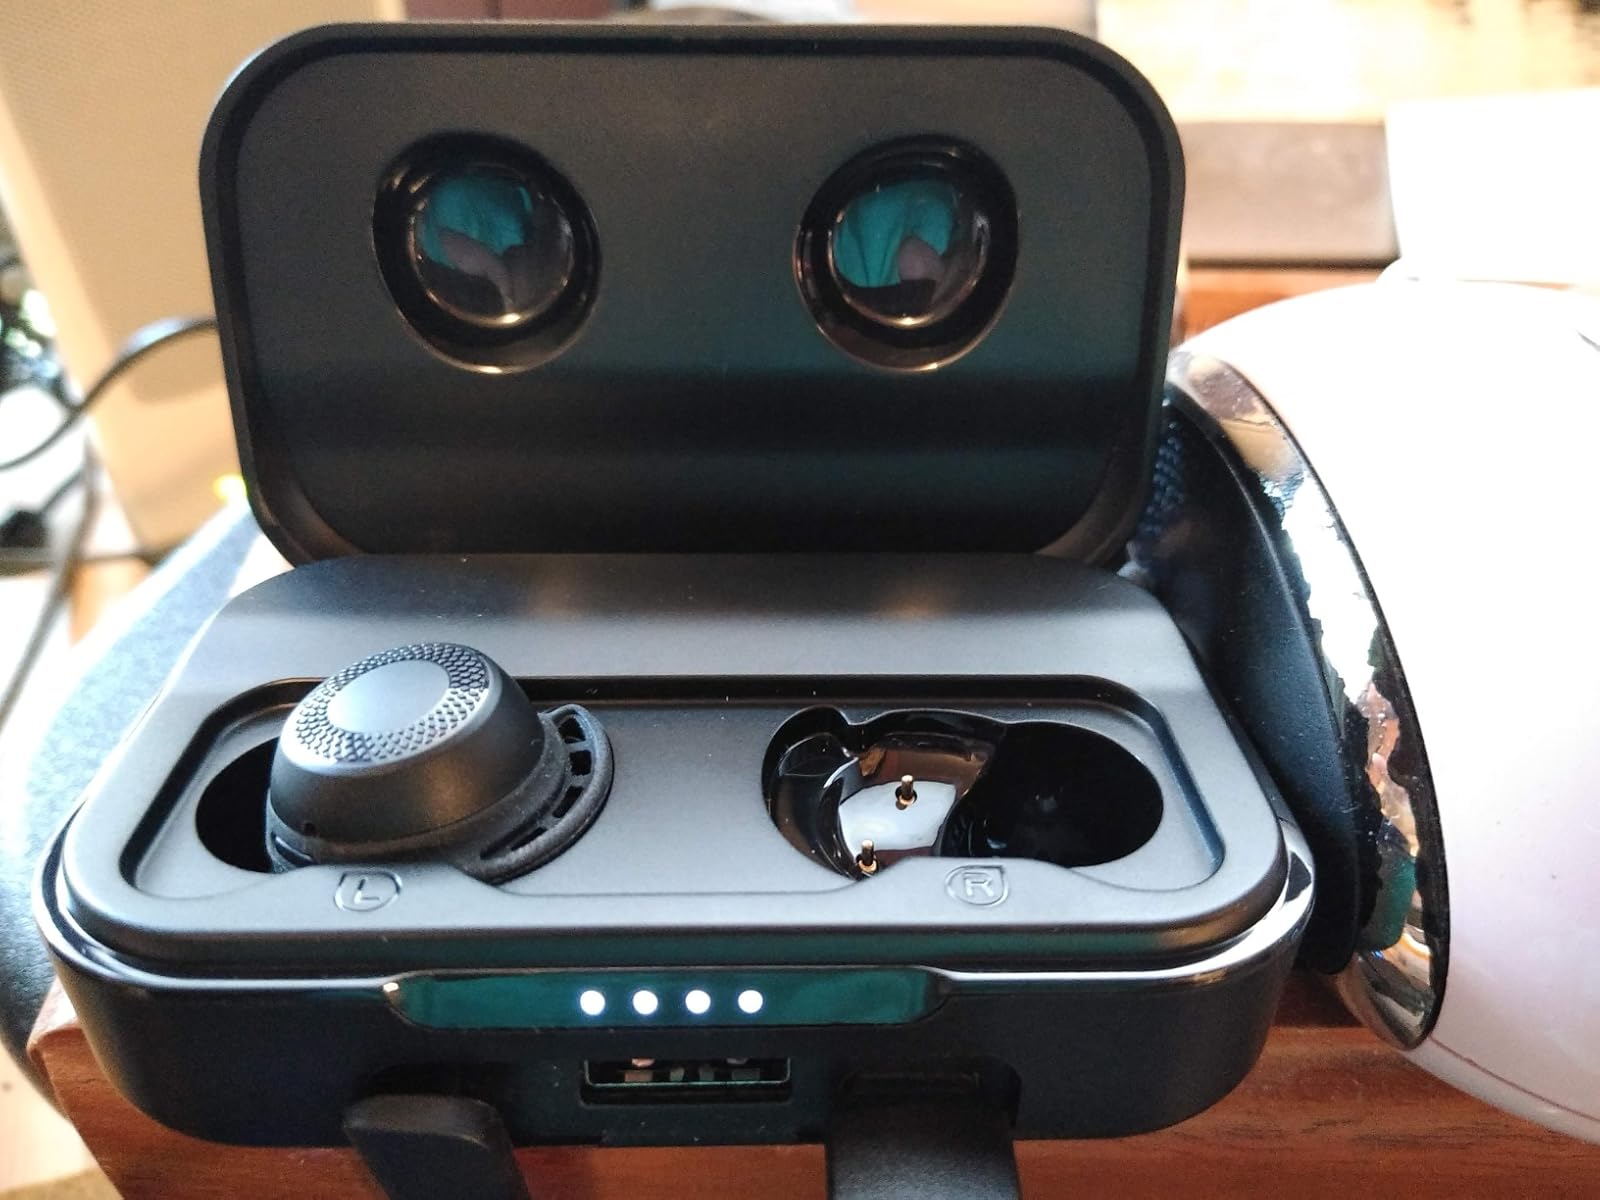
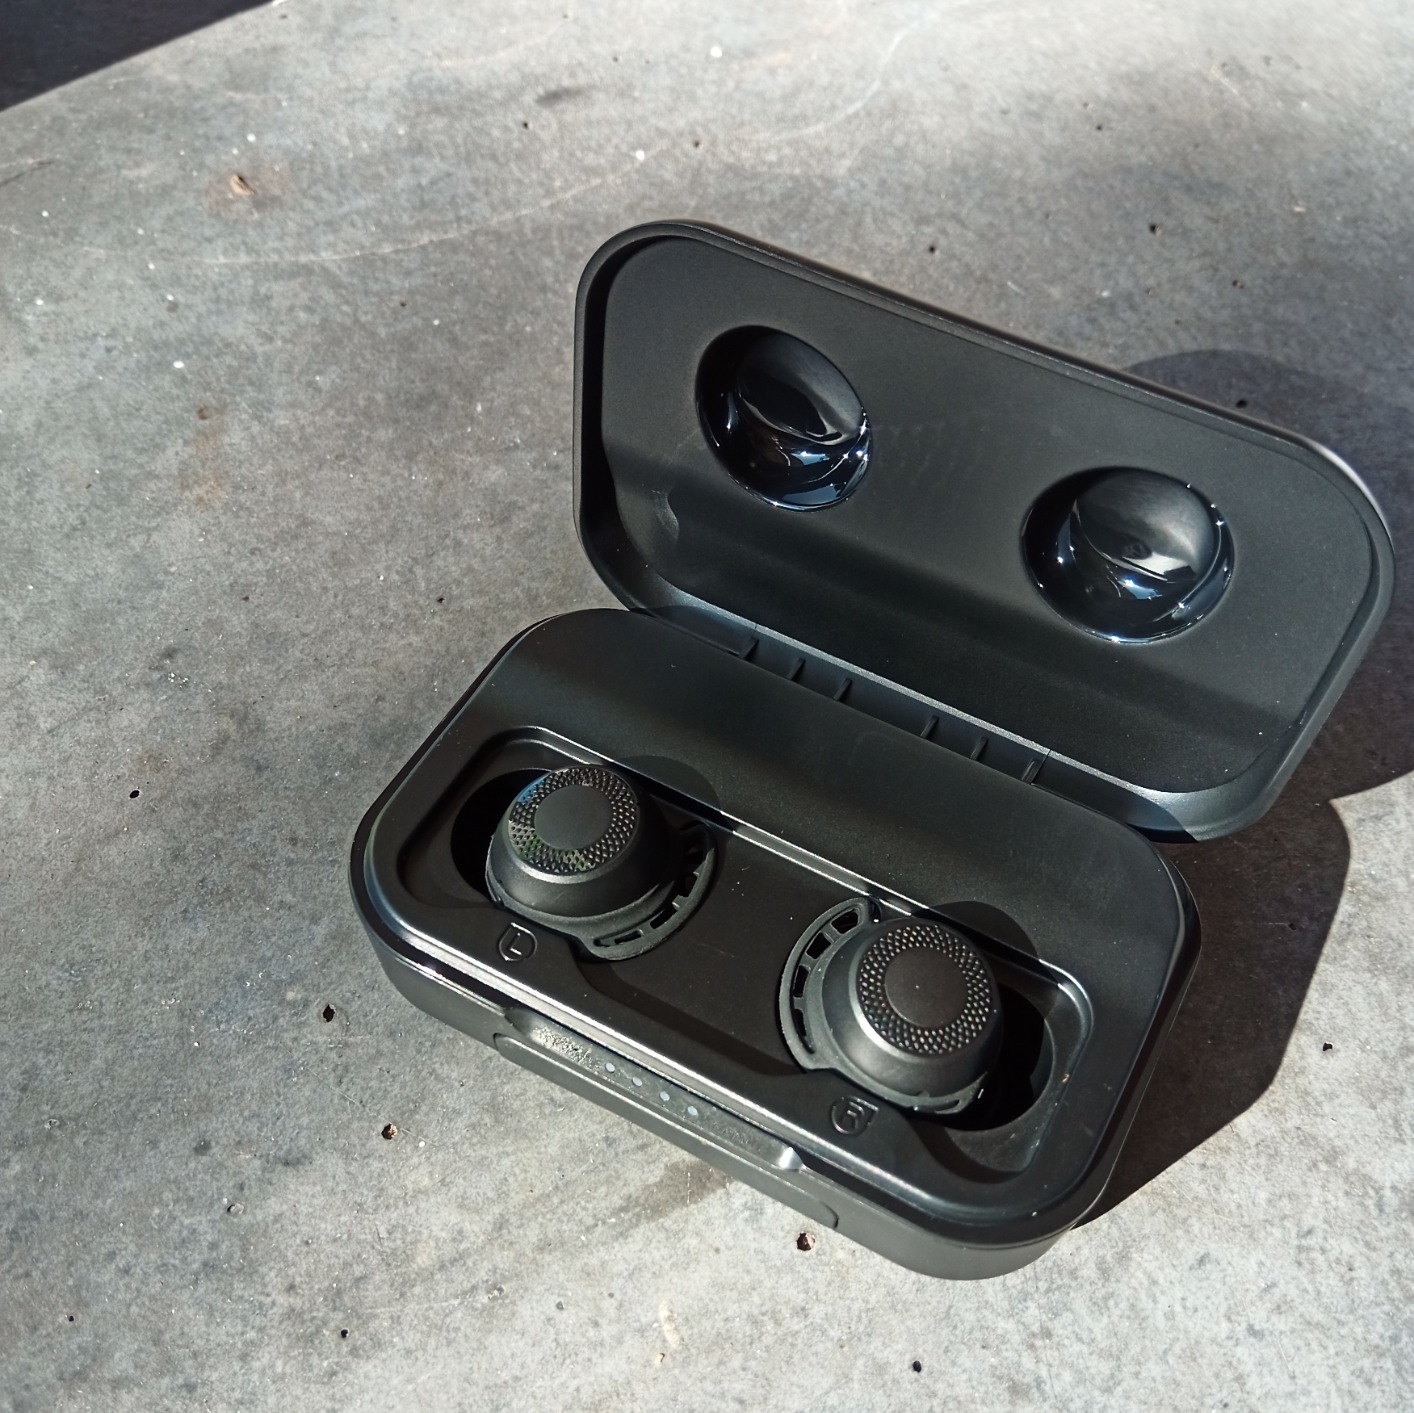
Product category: earbuds
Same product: yes